Hartcliff Folly

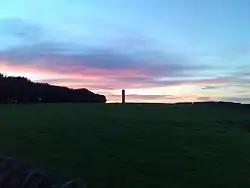
Hartcliff Folly at Sunset, Near Penistone

The Hartcliff Folly (or Tower) is a stone structure south-west of Penistone in South Yorkshire, England. The folly was built in 1856 by a linen merchant called Henry Richardson and stands at above sea level. Richardson also built Hartcliffe Lodge before becoming the first Mayor of the borough of Barnsley. The tower may be a Folly (a structure built for no reason other than to demonstrate the social and economic status of its owner), but it has an internal spiral staircase and some believe that it was used as a viewing platform for game shooting. Another idea is that it was used as a look out for Mr. Richardson returning from Manchester on business.